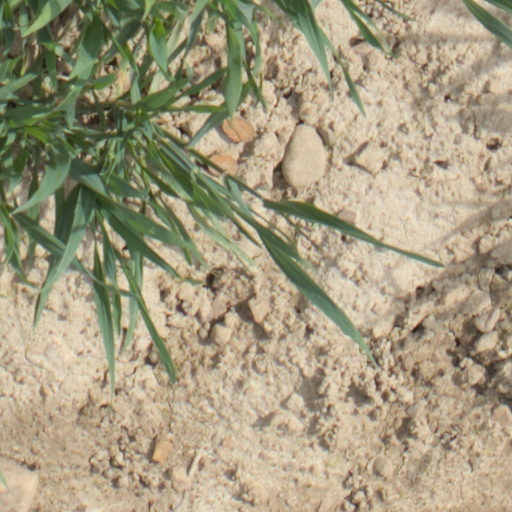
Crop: wheat